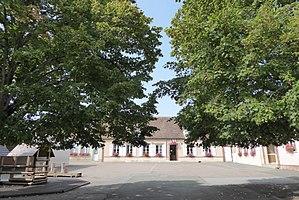
mairie, Landelles, Eure-et-Loir (France).
Landelles est une commune française située dans le département d'Eure-et-Loir en région Centre-Val de Loire.